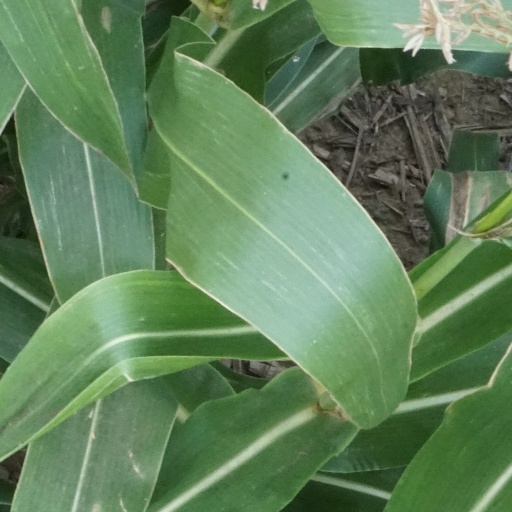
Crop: maize; corn